Ludwig's double-collared sunbird

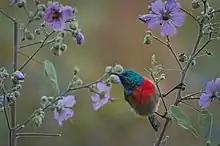
Ludwig's Double-collared Sunbird

Ludwig's double-collared sunbird (Cinnyris ludovicensis) or the montane double-collared sunbird, is a small passerine bird which breeds in forested mountains above in western Angola as well as the Nyika Plateau of northern Malawi and northeastern Zambia. This bird is sometimes considered to be con-specific with the greater double-collared sunbird ("Cinnyris afer"). It is sometimes placed in the genus "Nectarinia".